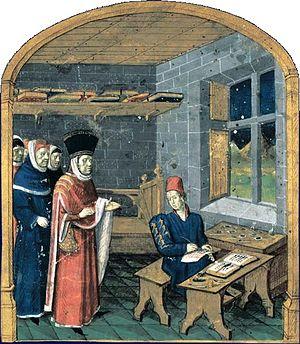
Miniature illustrant l'ouvrage Mare historiarum, rédigé par l'historien Giovanni Colonna au XIIIe siècle. Elle montre le chancelier Guillaume Jouvenel des Ursins, commanditaire de l'ouvrage, rendant visite à un enlumineur dans son atelier.
Un copiste est un professionnel chargé de la reproduction de documents écrits ou d’œuvres d'arts. Ce métier est né de la nécessité de produire des copies de documents administratifs et de textes destinés à l'enseignement et à la propagation du savoir, bien avant l'invention de l'imprimerie, puis de la photographie et d'autres moyens de reproduction.
Le Mare historiarum, également connu sous le nom Mare historicum, en français mer des histoires, est un manuscrit commandé par Guillaume Jouvenel des Ursins, alors chancelier de France et actuellement conservé à la Bibliothèque nationale de France. Il contient 730 miniatures dont 7 de grand format. Elles ont été peintes par le Maître de Jouvenel et son atelier entre 1447 et 1455.
L’ordonnance de juin 1467, dite « ordonnance des Bannières » est un texte législatif édicté par le roi de France Louis XI. En 1467, Louis XI, engagé dans sa lutte avec les princes et Charles le Téméraire, décide de confier aux Parisiens la protection de la ville. Il ordonne à tous les gens de métiers et marchands de se mettre en état de porter des armes, et crée à cette fin 61 compagnies. Chaque compagnie regroupe un ou plusieurs corps de métiers, et s’identifie par une bannière. On peut ainsi connaître, pour le Paris du XVᵉ siècle, ce qu’étaient les métiers exercés dans la ville.
Le Maître de Jouvenel est un maître anonyme enlumineur actif entre 1447 et 1460. Ce peintre, à qui de nombreux manuscrits sont attribués, est sans doute à la tête d'un atelier, appelé aussi Groupe Jouvenel dont sont issus le Maître du Boccace de Genève ou encore le Maître du Boèce BN fr. 809. Le peintre doit son nom de convention d'un manuscrit d'un livre du Mare Historium commandé par Guillaume Jouvenel des Ursins pour lequel son atelier a participé à la réalisation de 730 miniatures.
Giovanni Colonna est un historien italien, surtout connu pour son œuvre Mare historiarum.